Joh Bjelke-Petersen

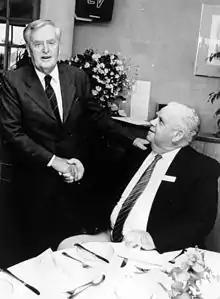
Bjelke-Petersen (left) with minister Russ Hinze

Further controversy followed. In June 1970 it was revealed that a number of Queensland government ministers and senior public servants, as well as Florence Bjelke-Petersen, had bought shares in the public float of Comalco, a mining company that had direct dealings with the government and senior ministers. The shares finished their first day of trading at double the price the ministers had paid. Bjelke-Petersen again rejected claims of a conflict of interest, but the Country Party state branch changed its policy to forbid the acceptance of preferential share offers by ministers or members of parliament.